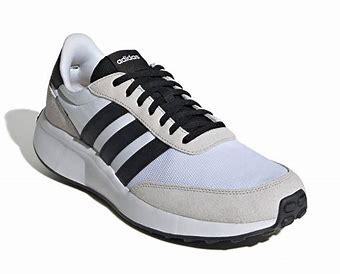
Brand: Adidas
Model: Run 70S